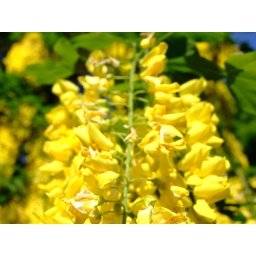
Laburnum tree in my garden at home